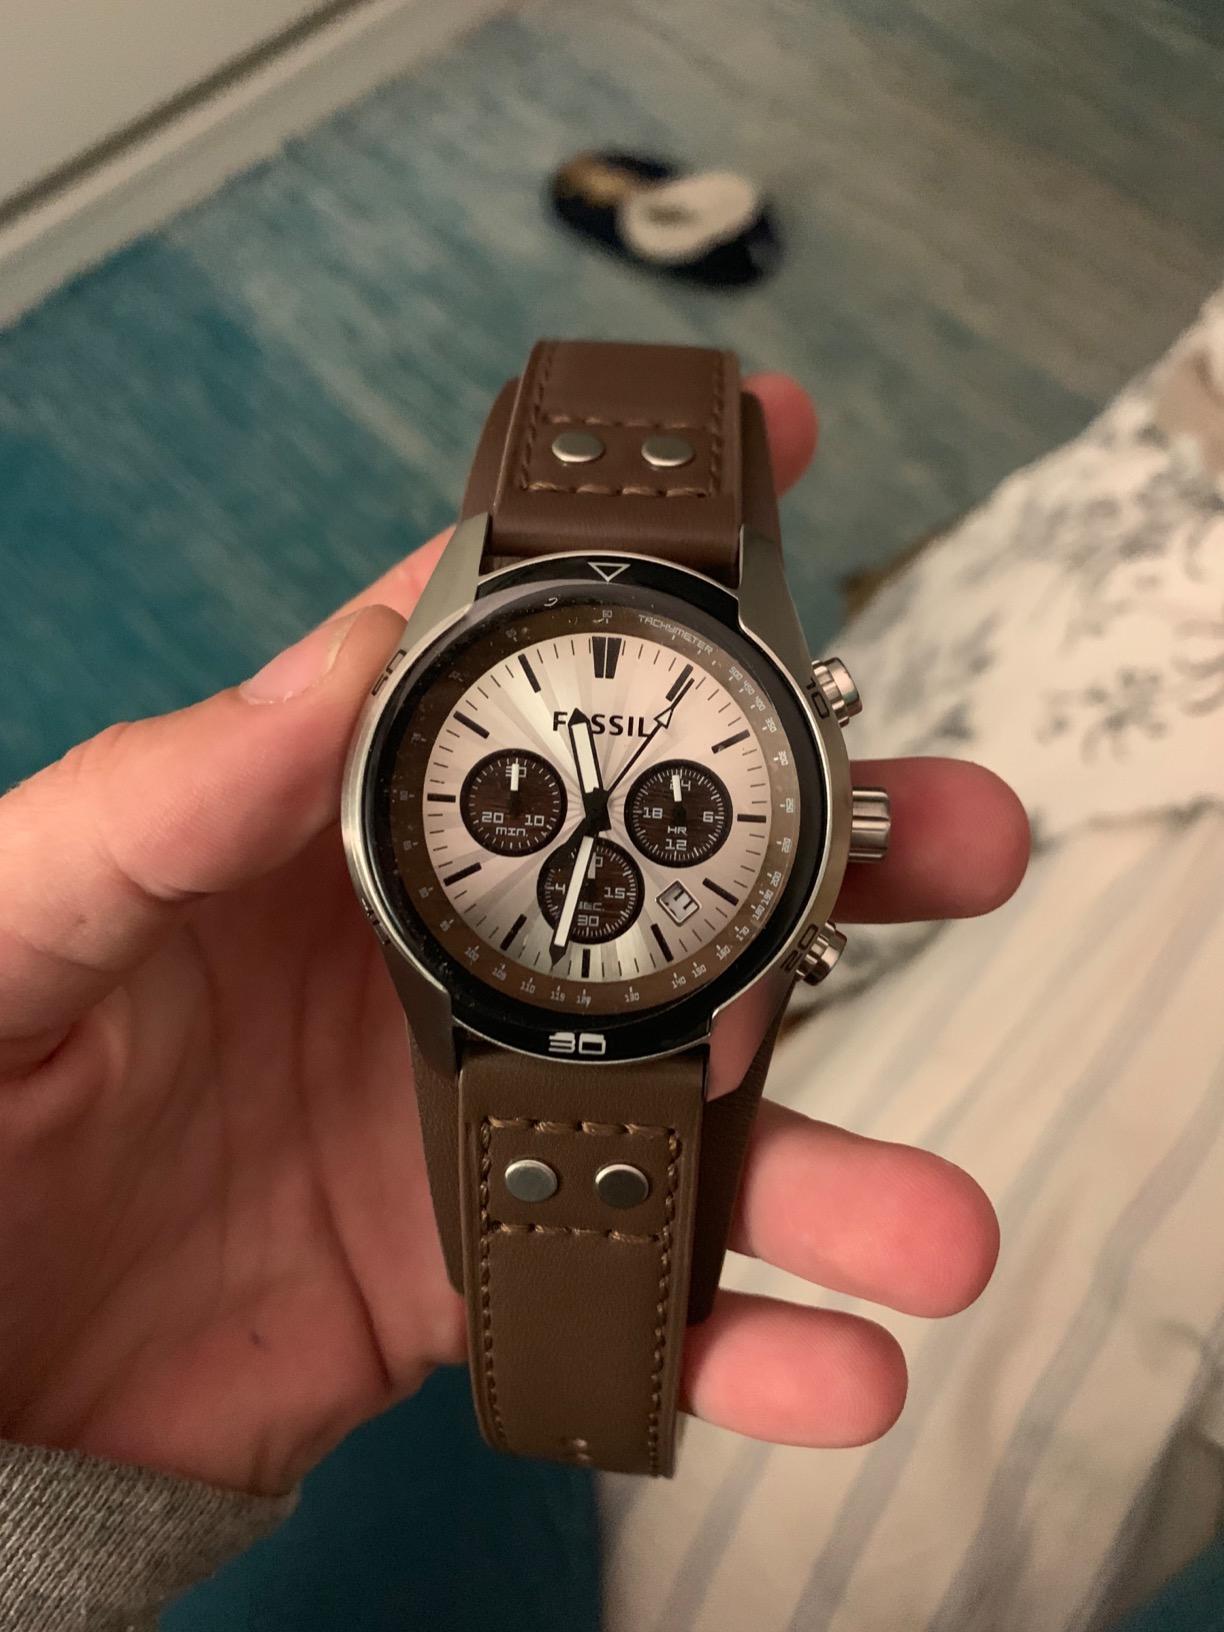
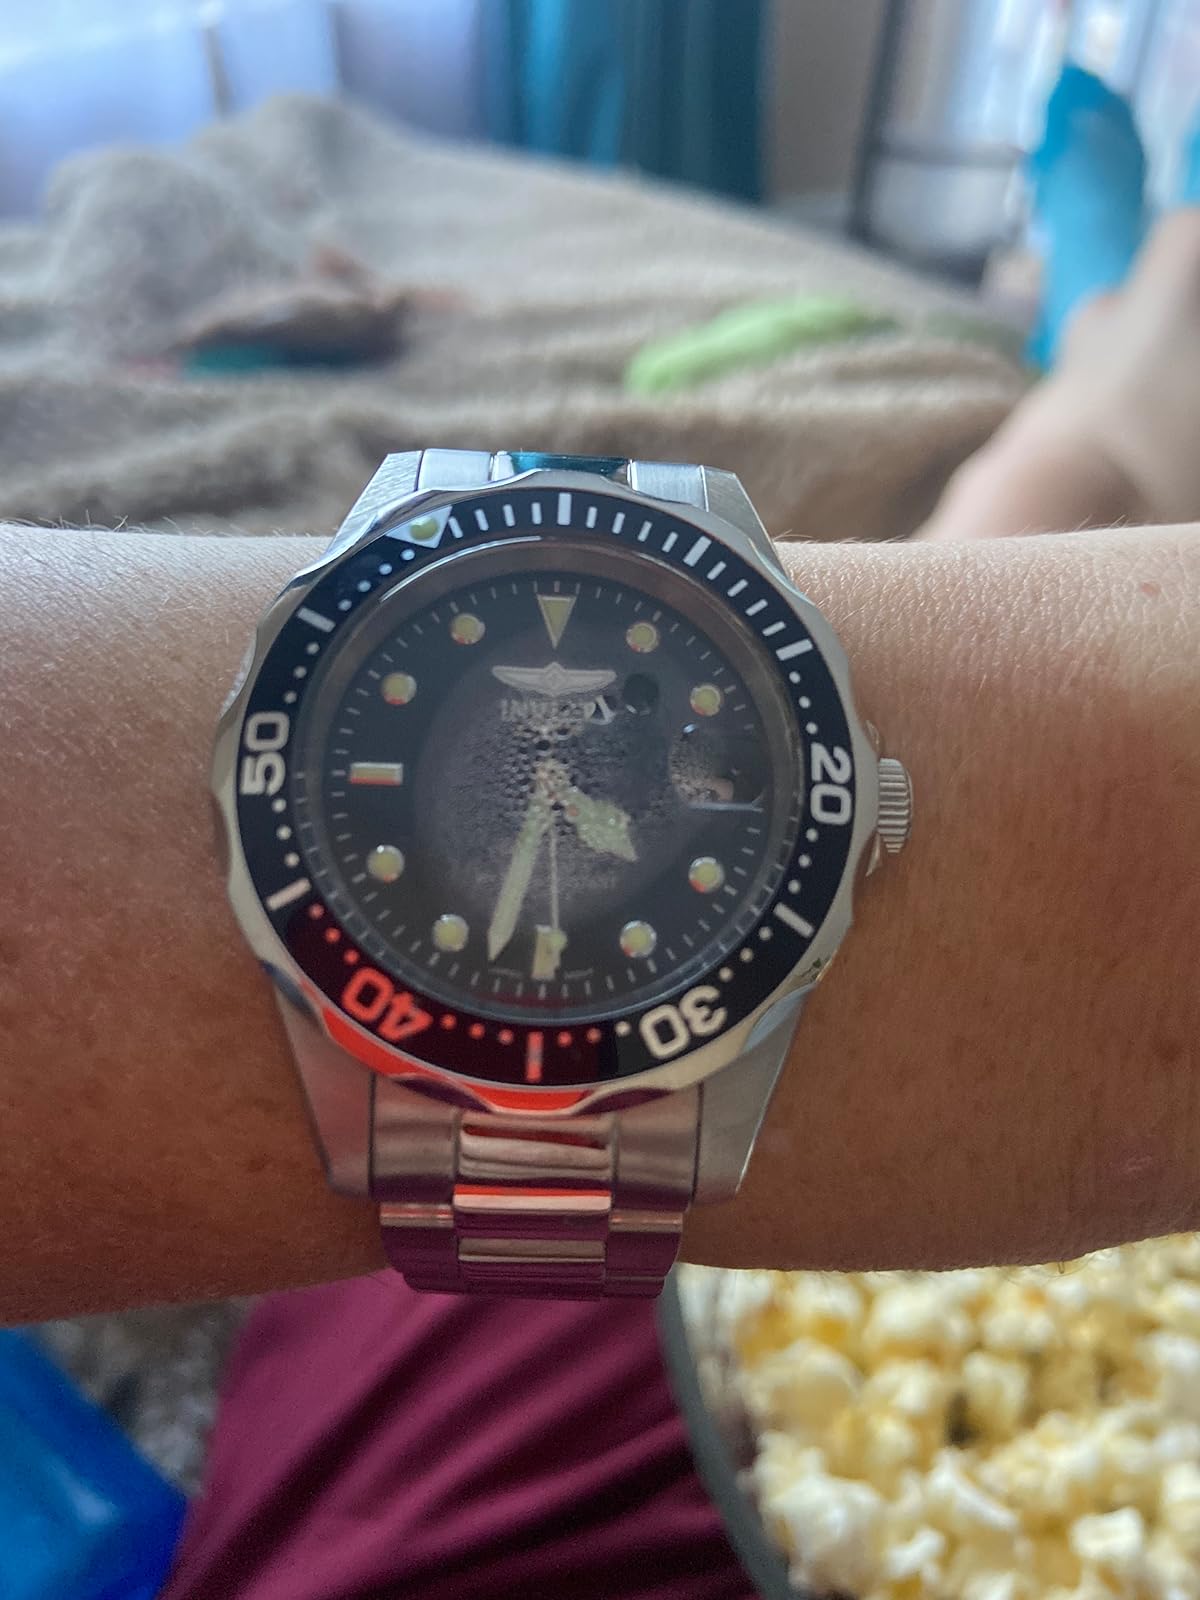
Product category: accessories_watch
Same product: no